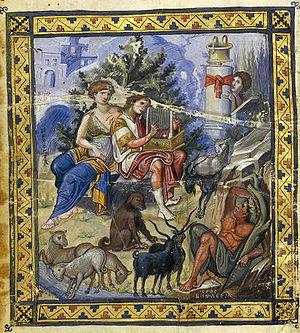
David gardant son troupeau
La synagogue de Doura Europos est un édifice de culte juif situé dans la ville hellénistique et romaine de Doura Europos dans la province de Syrie. C'est l'un des monuments les plus importants pour l'étude de l'art juif dans l'Antiquité, témoin du judaïsme synagogal.
Le haut Moyen Âge est la première des trois subdivisions principales du Moyen Âge avec le Moyen Âge central et le Moyen Âge tardif. Par convention, le haut Moyen Âge est une période historique qui commence en 476 avec la déposition du dernier empereur romain d'Occident, Romulus Augustule, par Odoacre à Ravenne. Si autrefois on le faisait terminer en l'an 1000, cette date symbolique n'est plus vue comme charnière par les historiens. En fonction des spécialistes, la transition entre le haut Moyen Âge et le Moyen Âge central se fait en 888, qui correspond au début de la période d'alternance entre des rois carolingiens et robertiens, mais également au début de la société féodale et des raids vikings, ou en 987 avec le début de la dynastie capétienne. Il inaugure une époque médiévale durant laquelle, en Occident, la culture latine est transmise dans les monastères. Le latin vulgaire se transforme progressivement et donne les langues romanes.
Le Psautier de Paris est un manuscrit enluminé d’origine byzantine daté de la seconde moitié du Xᵉ siècle. Il contient 449 folios et 14 peintures en pleine page. Il est conservé à la Bibliothèque nationale de France sous la cote « MS Grec 139 ».